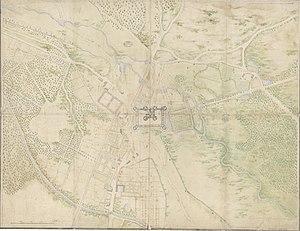
François d’Orbay, Plan du rez-de-chaussée du château de Chambord et de ses abords, relevé mis au net peut-être pour publication, s.d. [1682]
Le château de Chambord est un château français situé dans la commune de Chambord, dans le département de Loir-et-Cher en région Centre-Val de Loire.